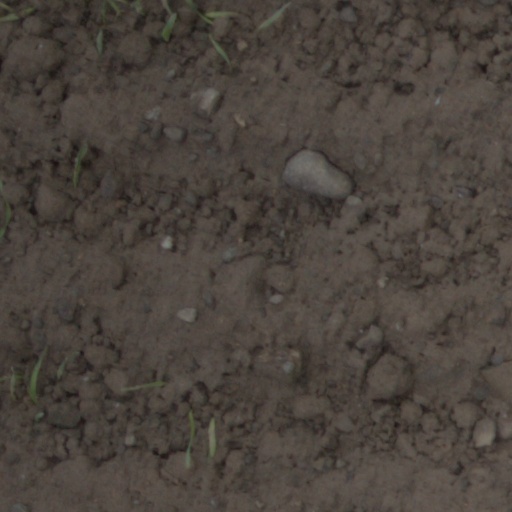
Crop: wheat